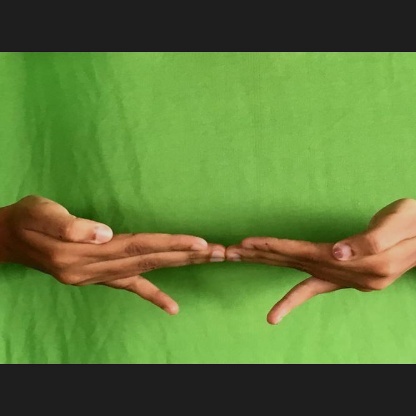
Mudra: Khatva